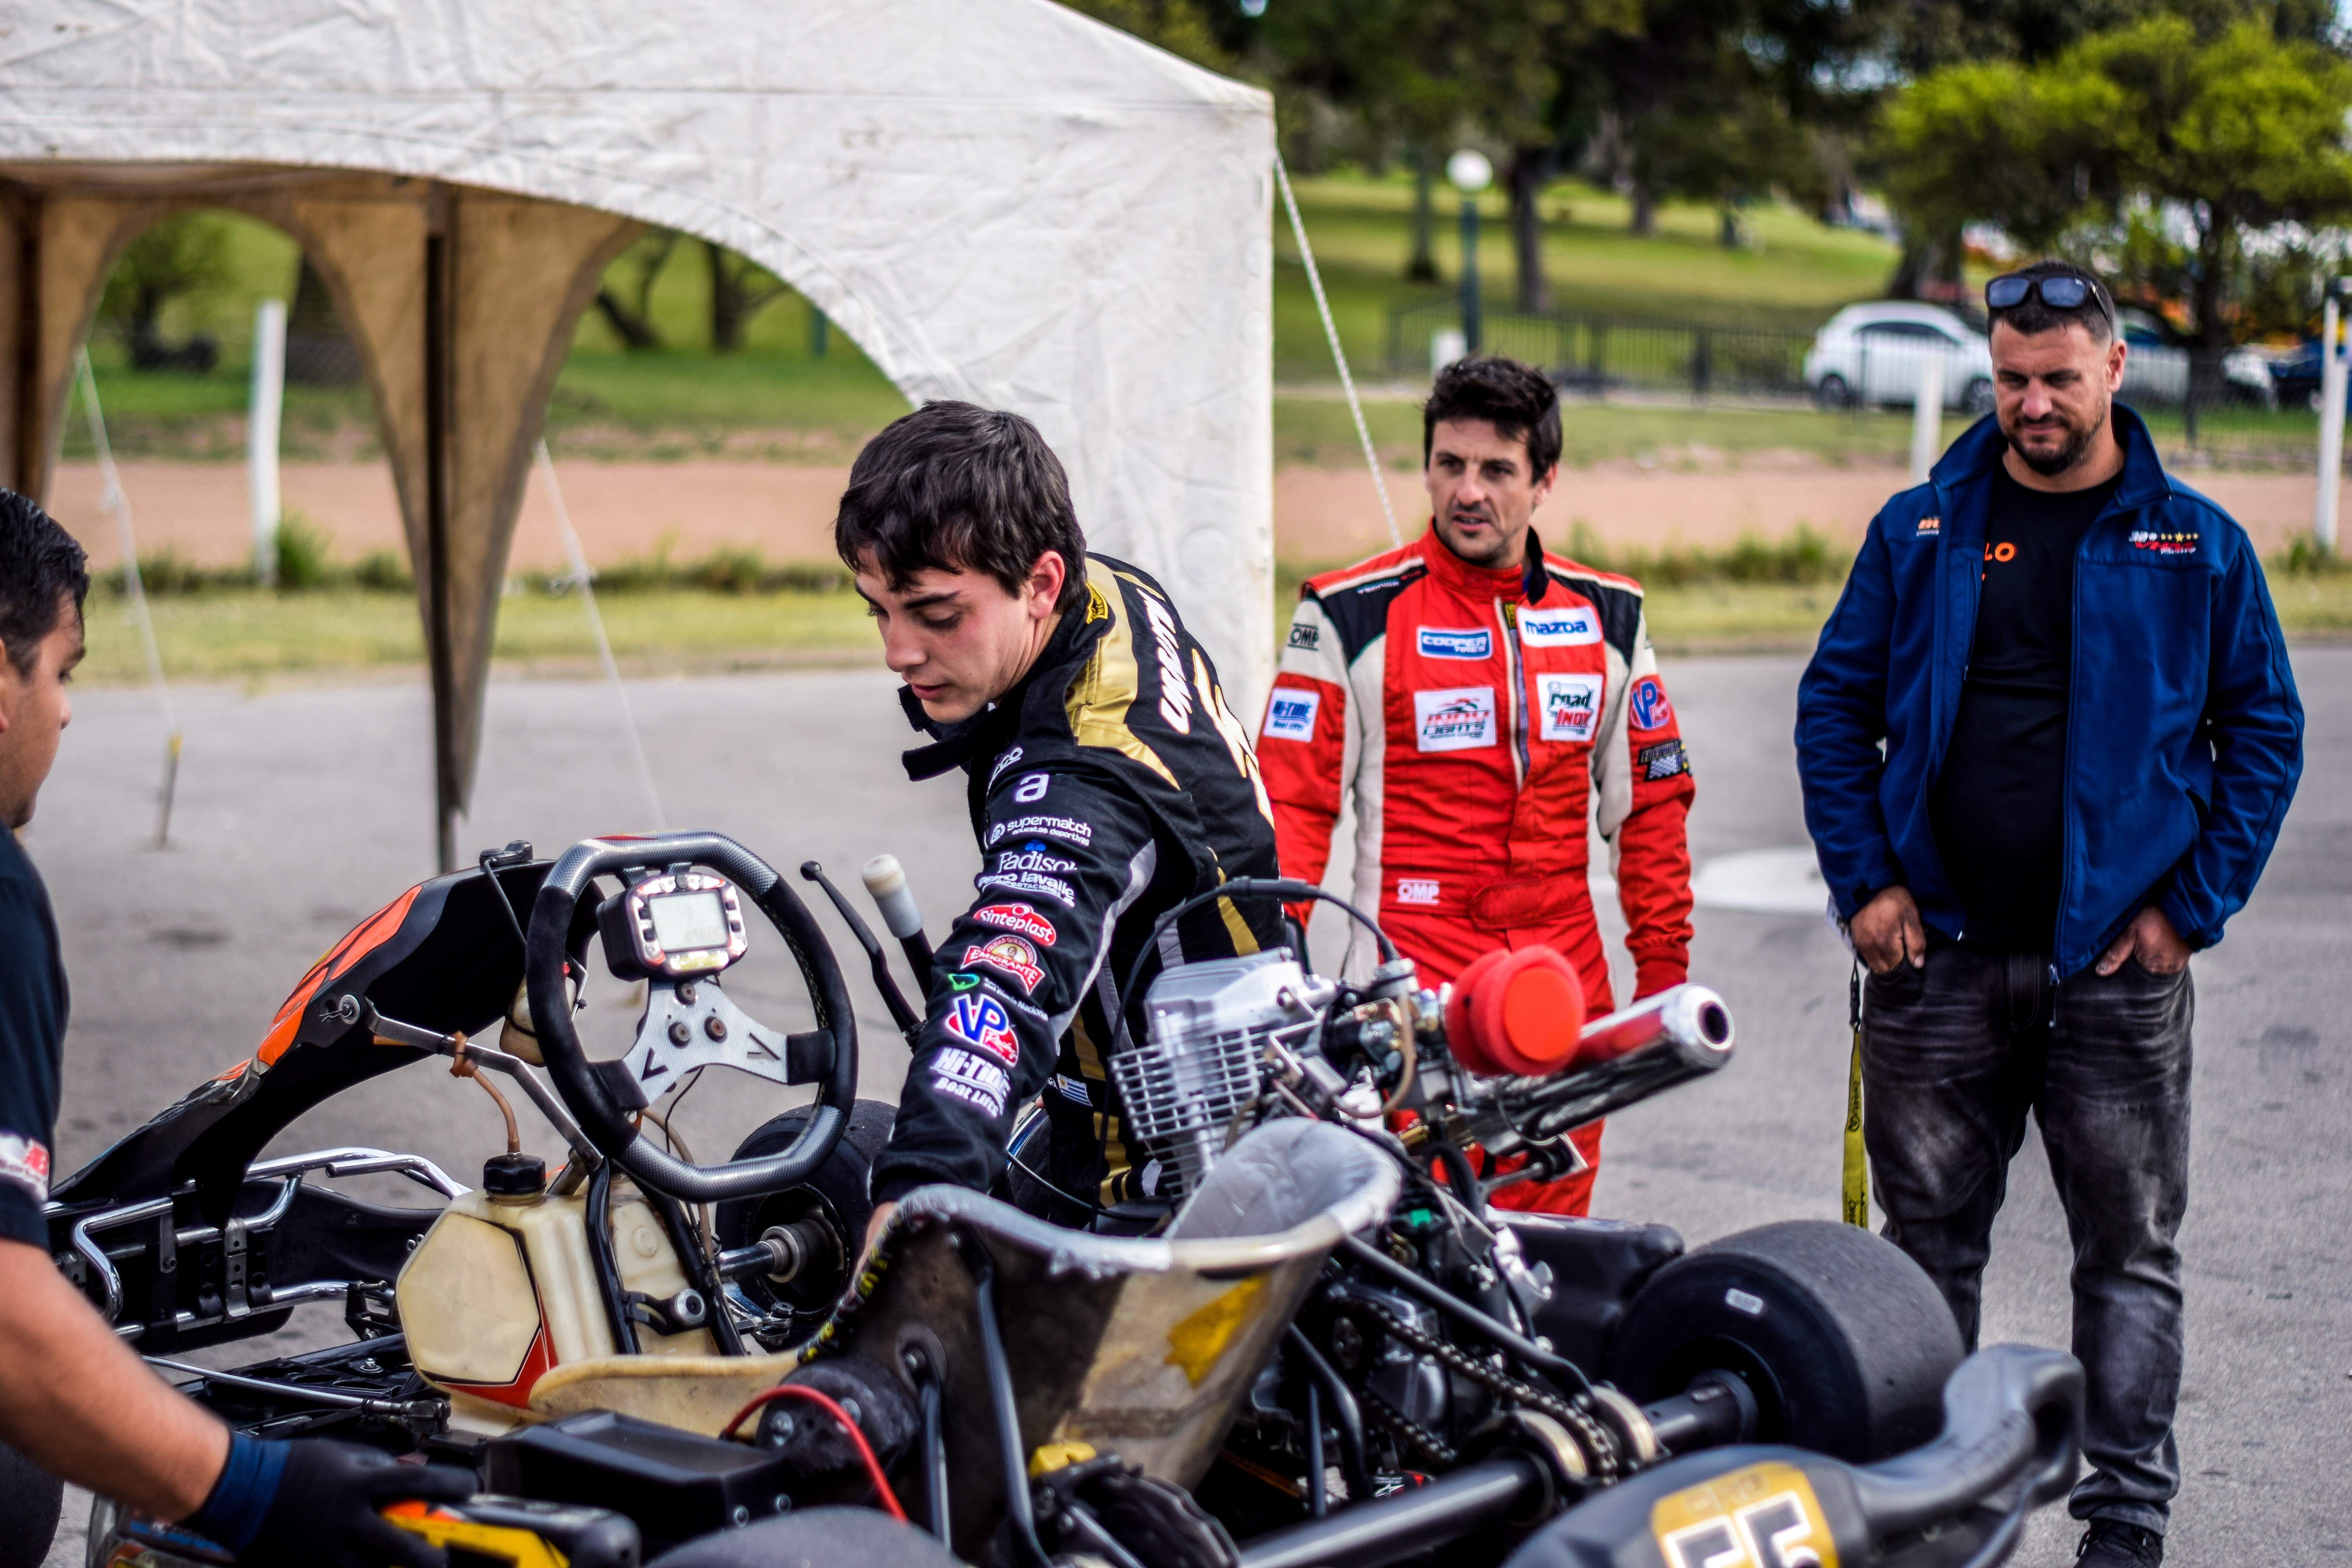
motorcycle racer, vehicle, road racing, motorcycle, motorcycling, superbike racing, helmet, motorsport, endurance racing motorsport, supermoto, team, personal protective equipment, racing, car, sports, motorcycle racing, motorcycle helmet, race track